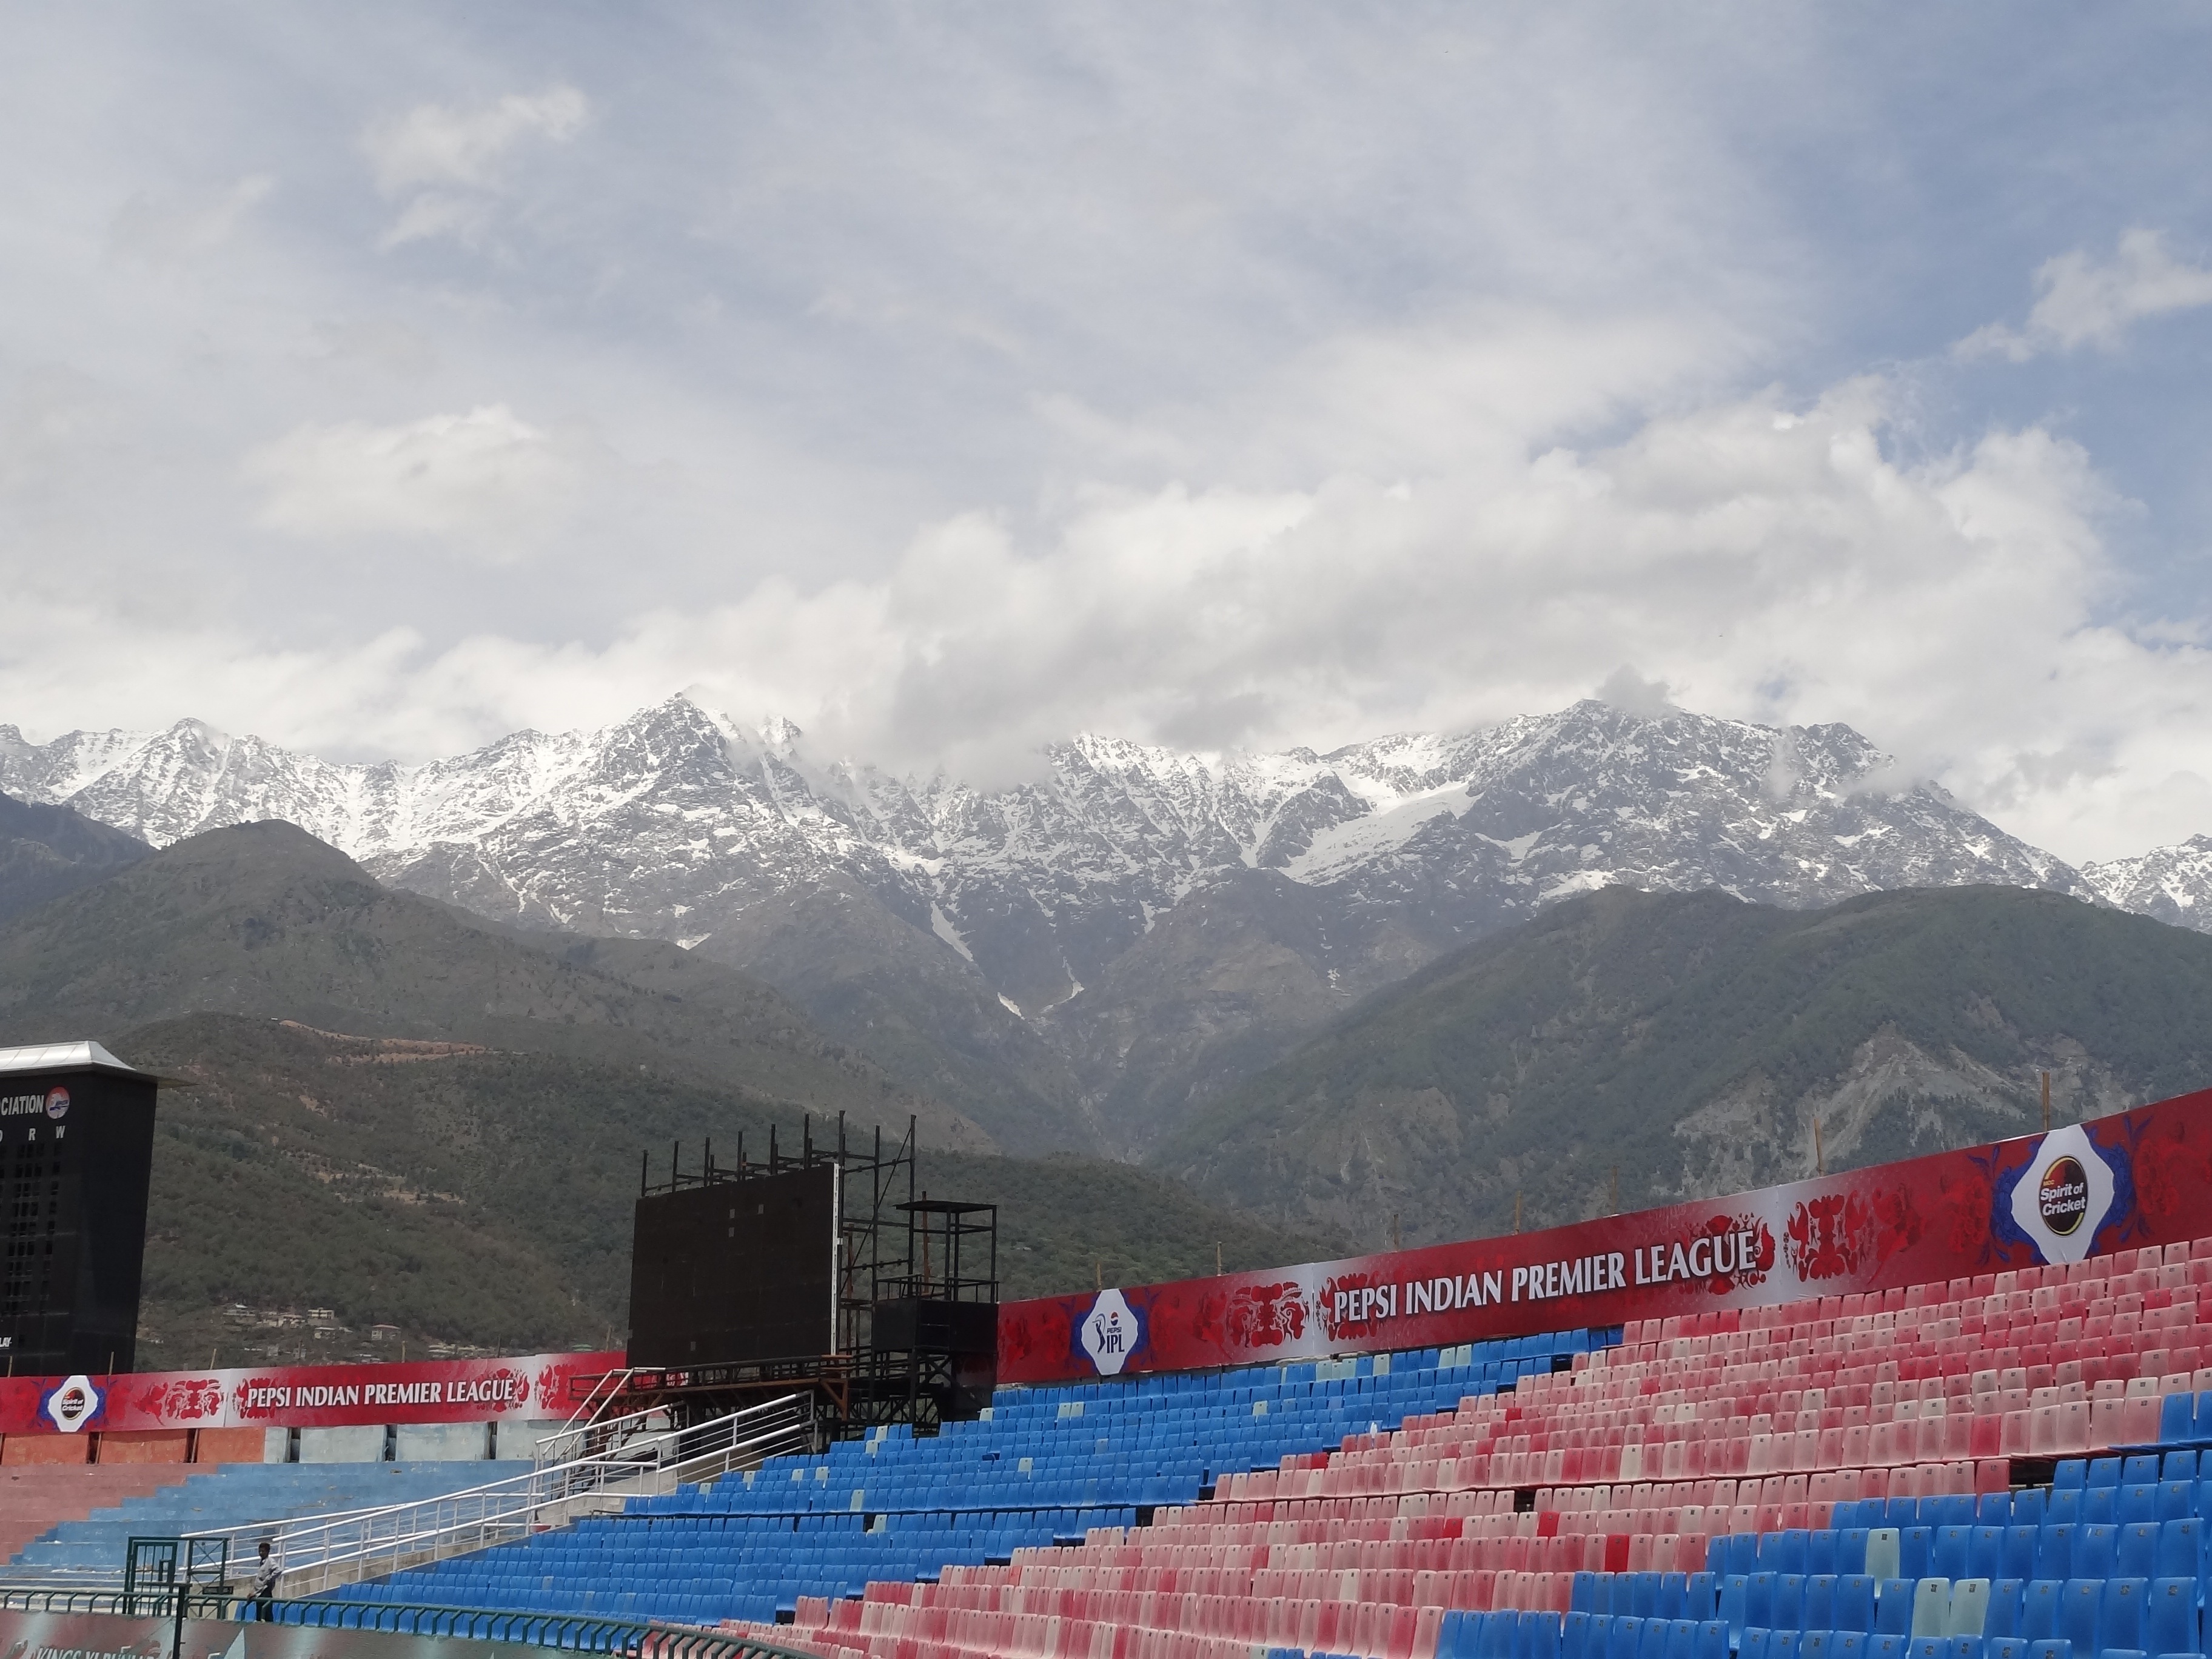
mountain, snow, mountain range, weather, stadium, alps, piste, snow mountains, geographical feature, mountainous landforms, geological phenomenon, sport venue, cricket ground, dharamsala